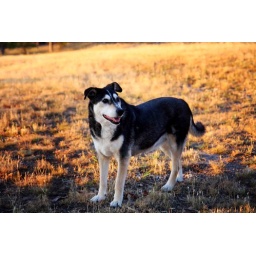
dog in field